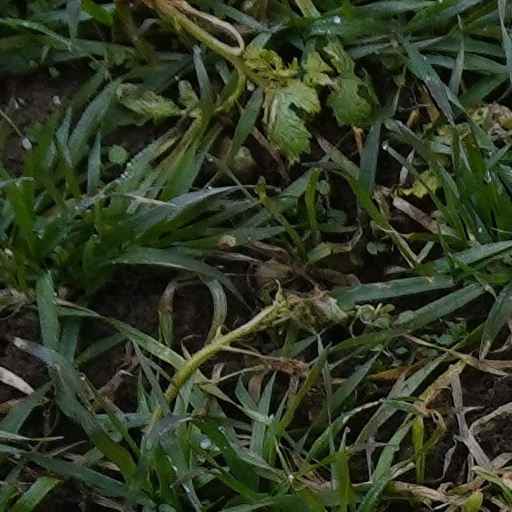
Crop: wheat